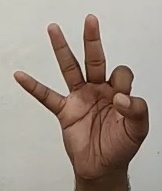
ASL sign: 9